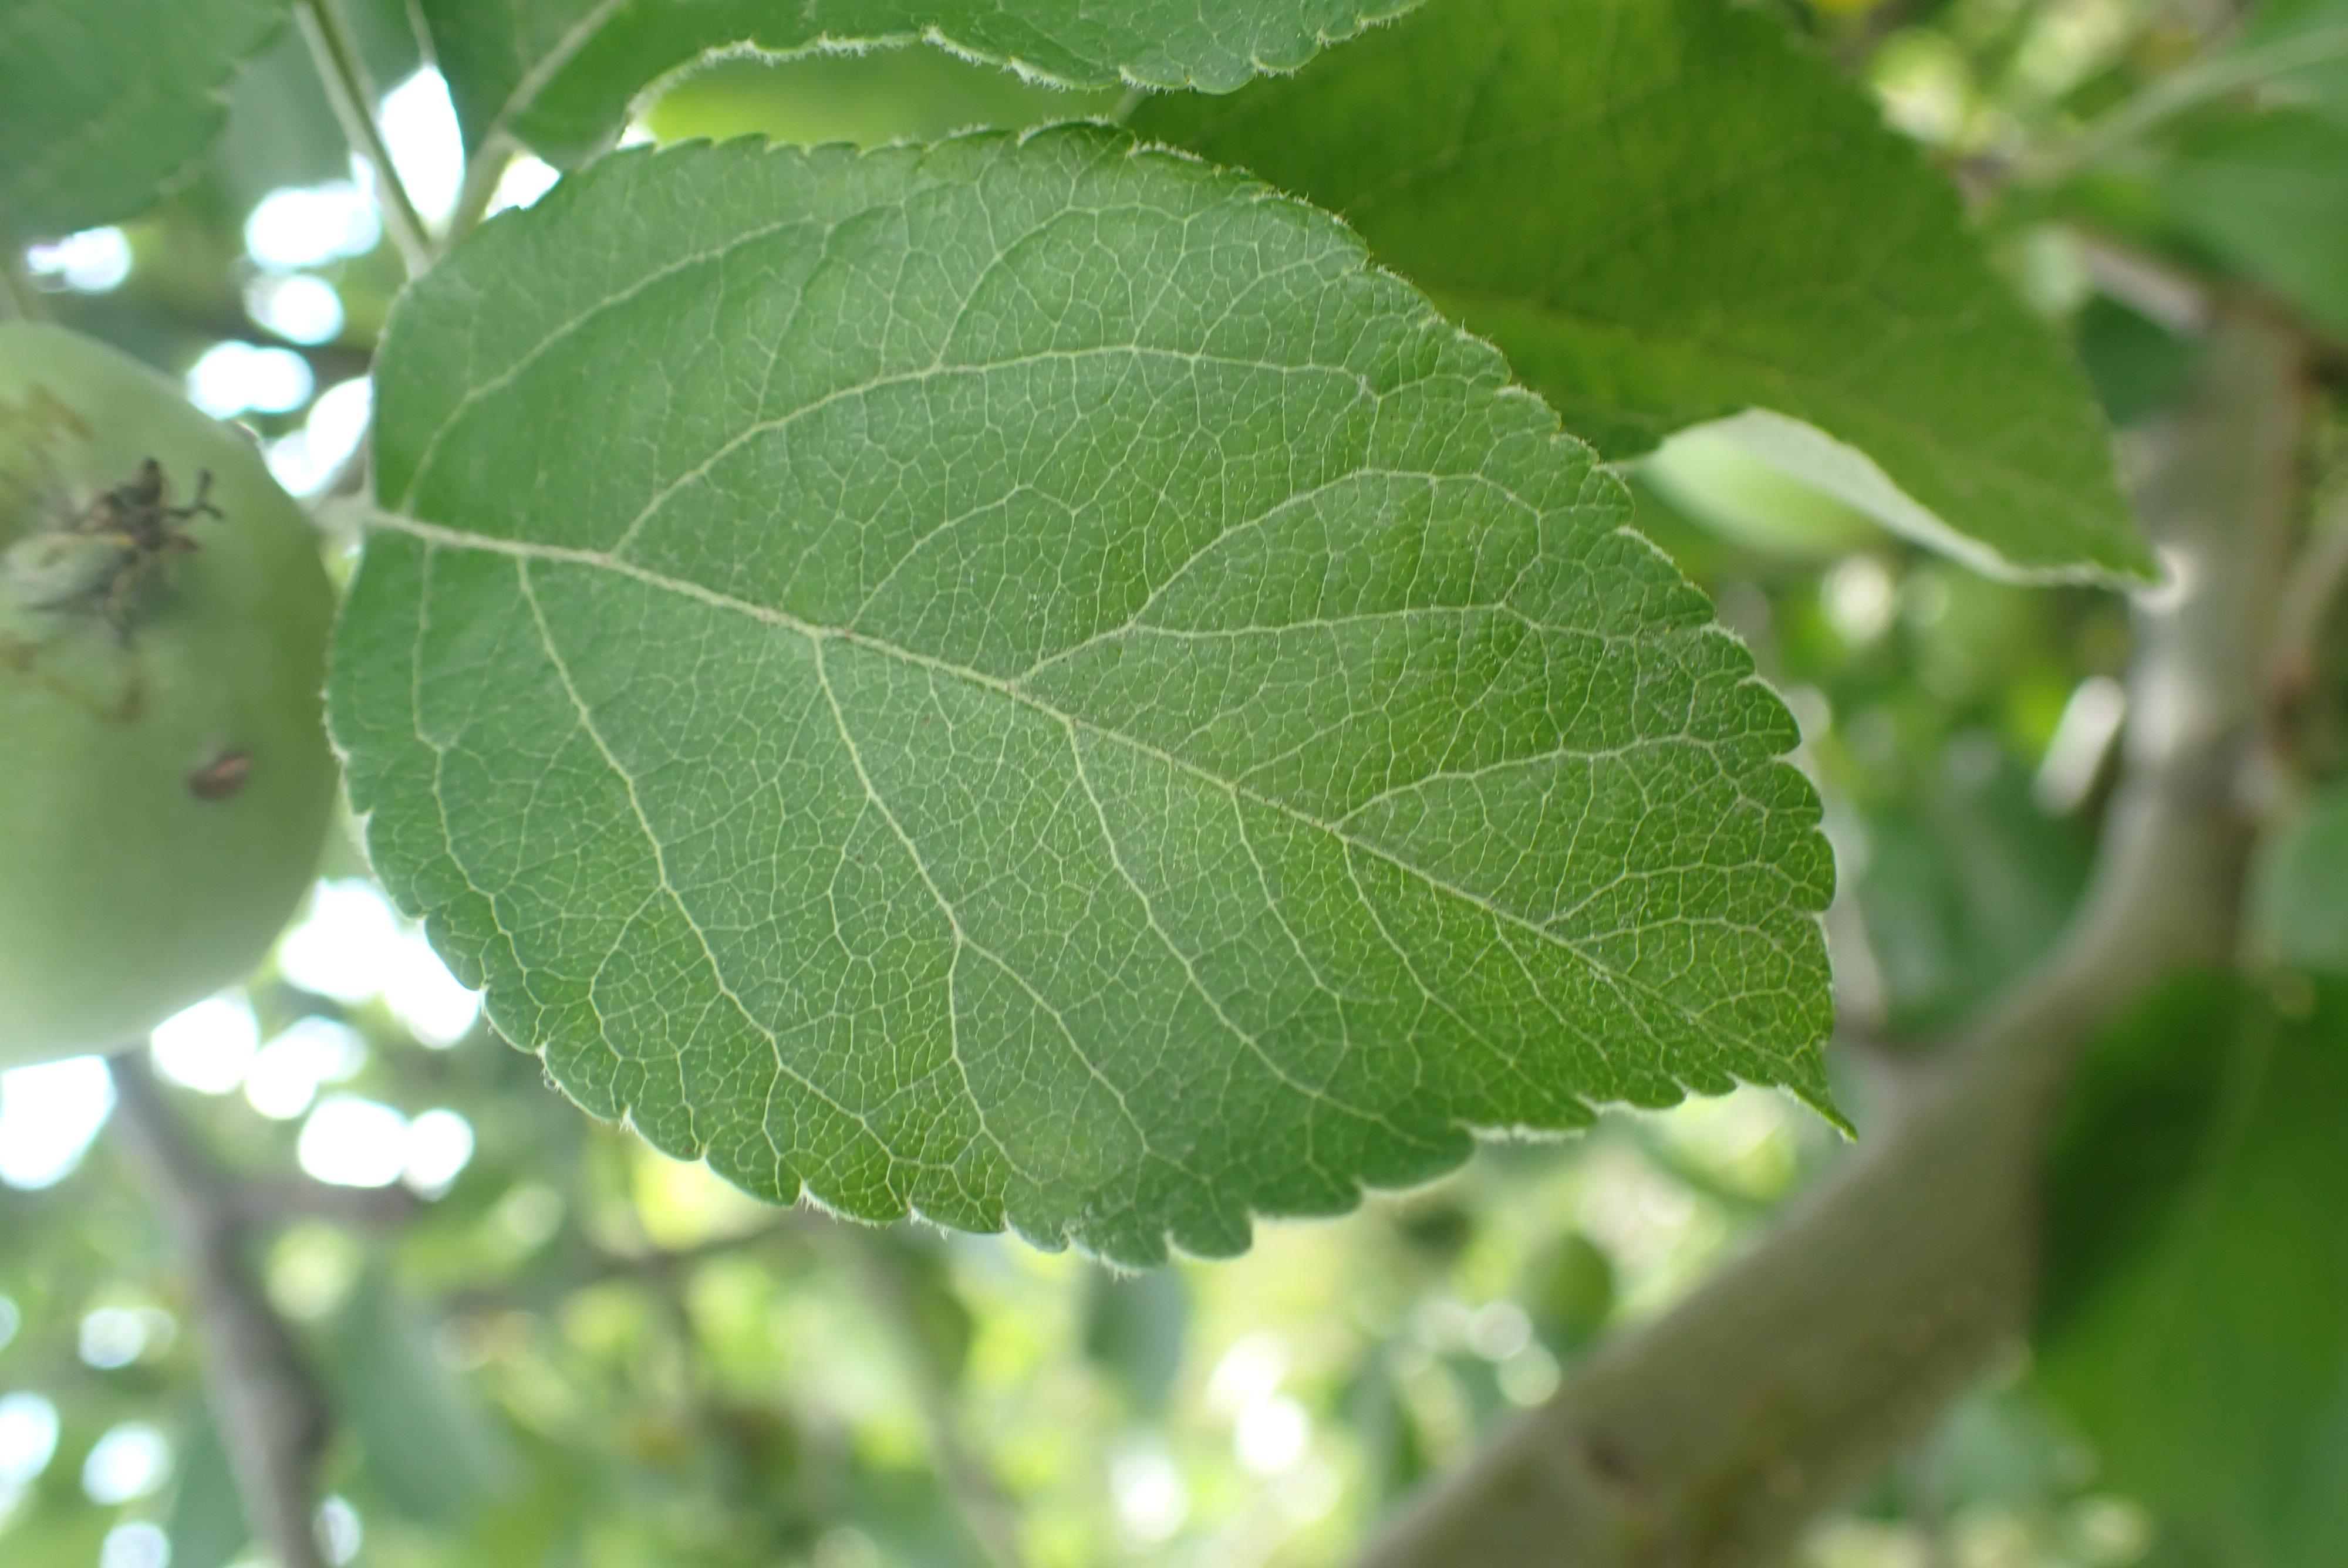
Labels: healthy